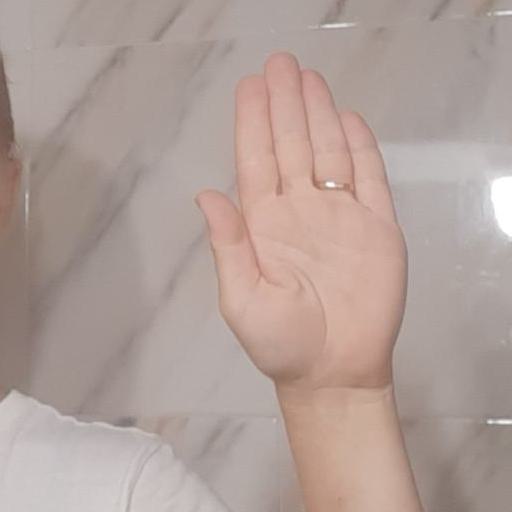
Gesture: stop